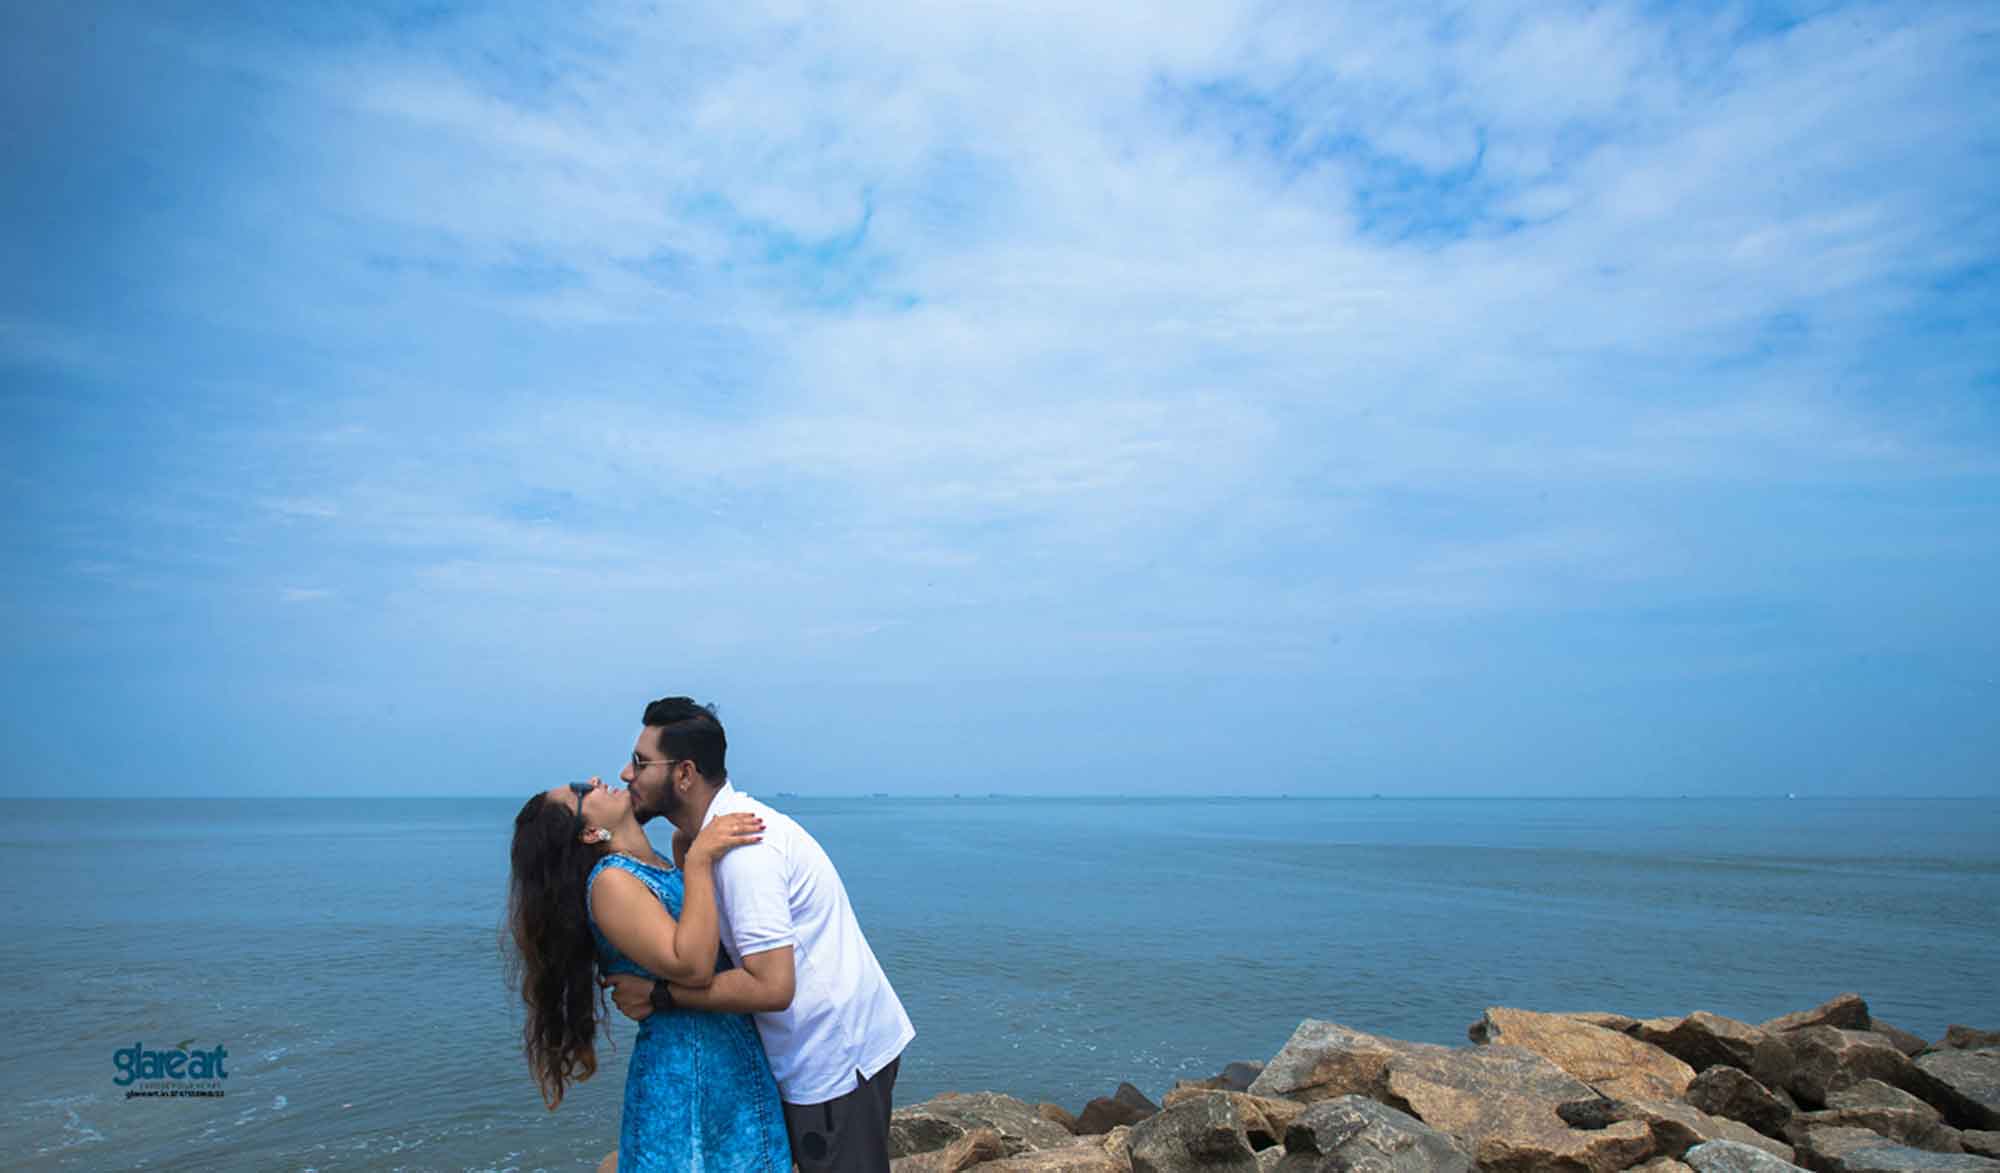
traditional, wedding, photography, sea, sky, blue, photograph, horizon, cloud, ocean, coast, vacation, shore, tourism, coastal and oceanic landforms, beach, promontory, honeymoon, cape, calm, fun